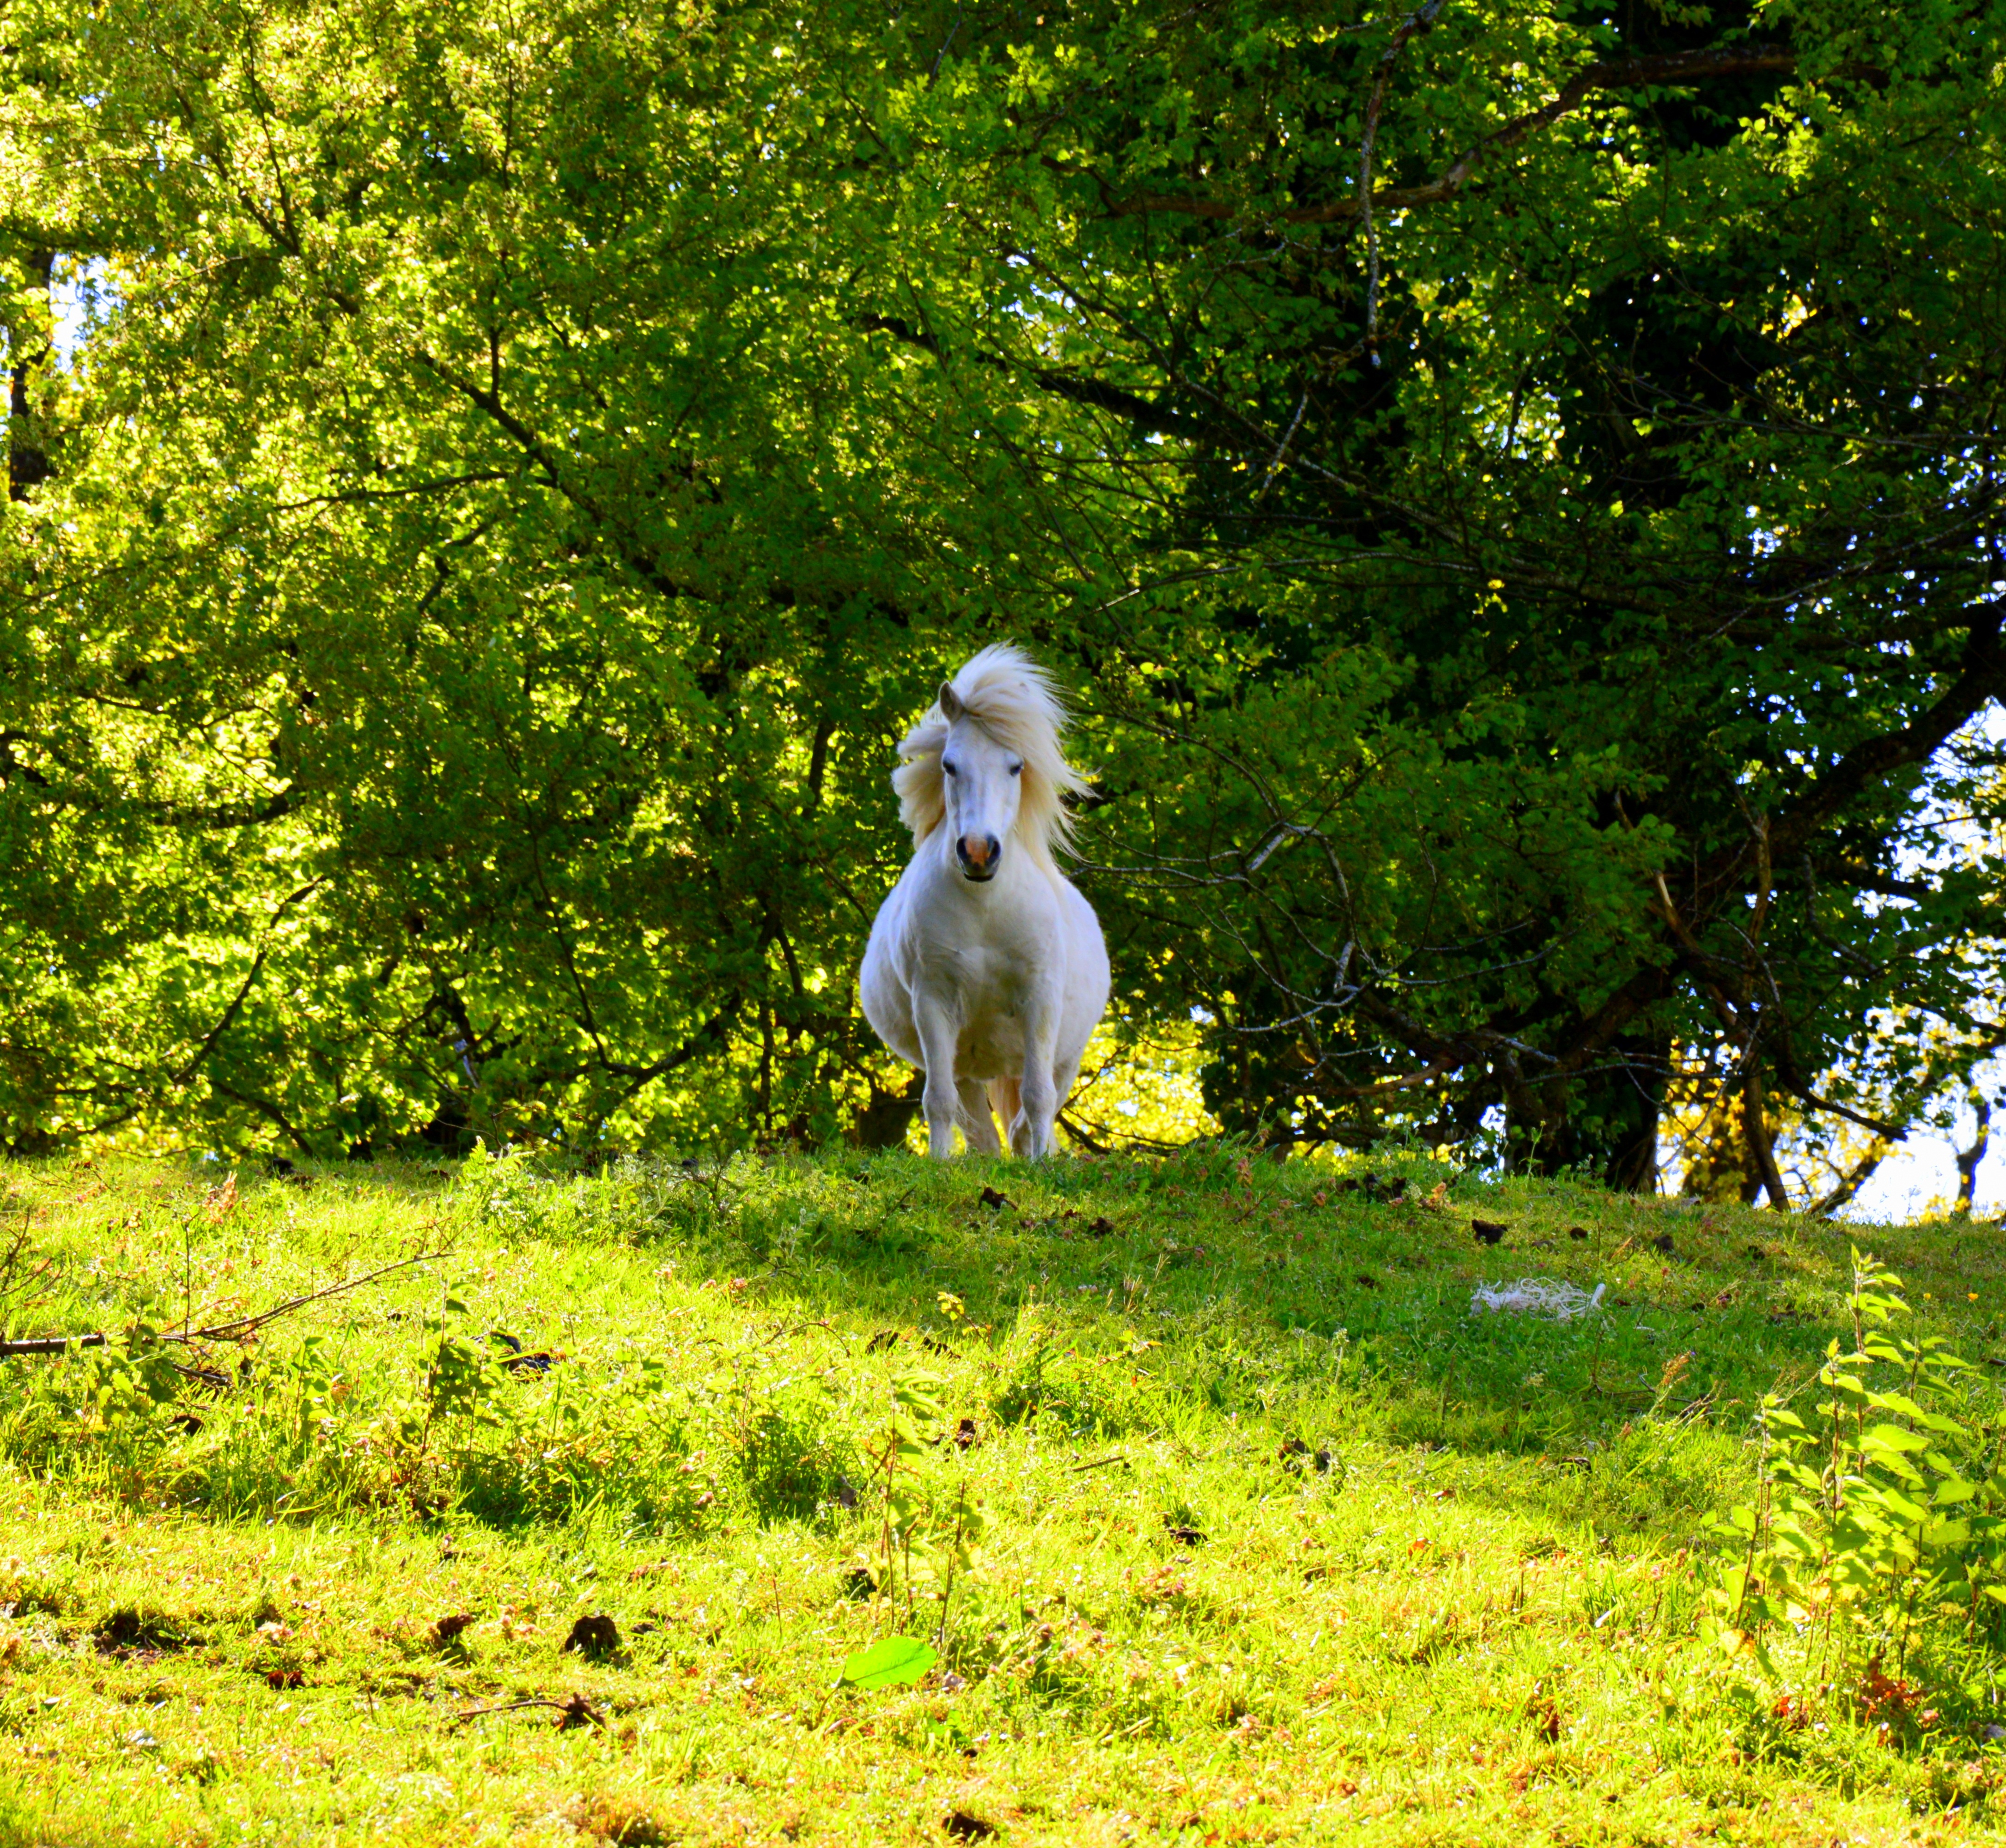
tree, forest, grass, farm, meadow, flower, animal, wildlife, green, autumn, pony, woodland, habitat, rural area, dwarf horse, natural environment